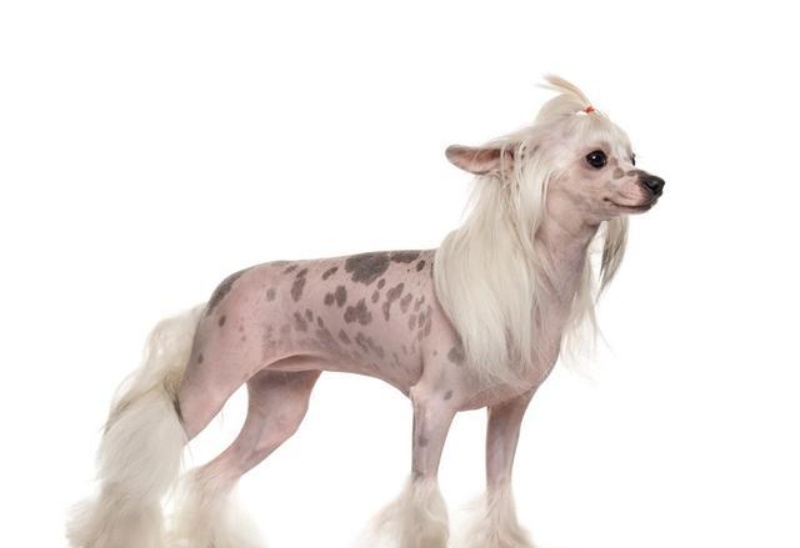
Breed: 234-n000093-Chinese_Crested_Dog